Ang Larawan

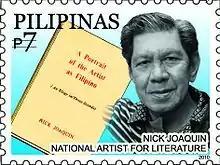
The film was adapted on a play written by Nick Joaquin.

The film is based on the 1997 stage play "Larawan", which had its 1998 restaging written by Nick Joaquin, a recognized National Artist for Literature which in turn was also an adaption of an earlier play "A Portrait of the Artist as Filipino", which was also by Joaquin. The film is the third full-length feature film to be directed by Loy Arcenas, a former Broadway production designer.